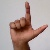
The image shows a hand gesture representing the letter 'L' in Indian Sign Language.